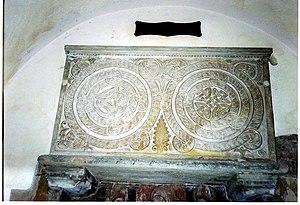
Cumianus ou Cumian est un moine irlandais, né vers 641 et mort vers 736, qui a été abbé de l' abbaye de Bobbio en Italie vers 715.